Sydney Olivier, 1st Baron Olivier

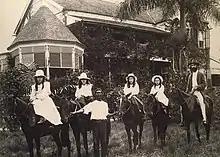
Photo of Sir Sydney and his four daughters on horseback in Jamaica in 1903

Having caused a stir in Downing Street by voicing his opposition to the war and his criticisms of Chamberlain, Olivier was posted as Colonial Secretary in Jamaica, departing in early 1900. He again enhanced his reputation as a colonial administrator, and was acting governor later in 1900 and again in 1902. This posting ended in 1903 and Olivier returned to England, but he went back to Jamaica a short while later to work in relief and rehabilitation following a devastating hurricane, and served as acting governor for a third time. He returned to England in September 1904, and spent three years as Principal Secretary to the West Africa and West Indian Department of the Colonial Office. During this time he was again active in the Fabian Society. Feeling that the society had been stagnating since 1897, he hoped that a prominent new member, H. G. Wells, would be able to re-energise it. He supported Wells' campaign for a more radical Fabian agenda in 1906, but by the end of the year he had come to find Wells too erratic.